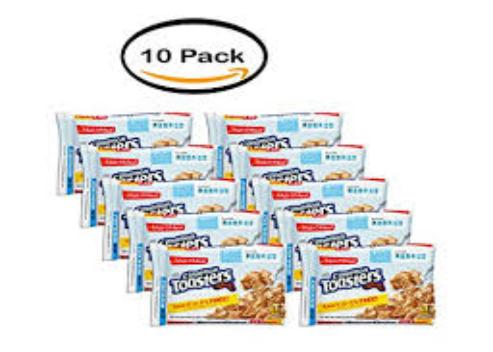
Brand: Cinnamon Toasters
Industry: Food